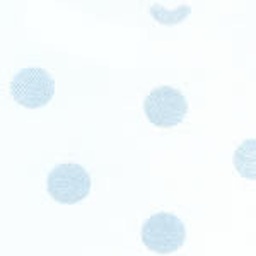
Blue ball in the white theme